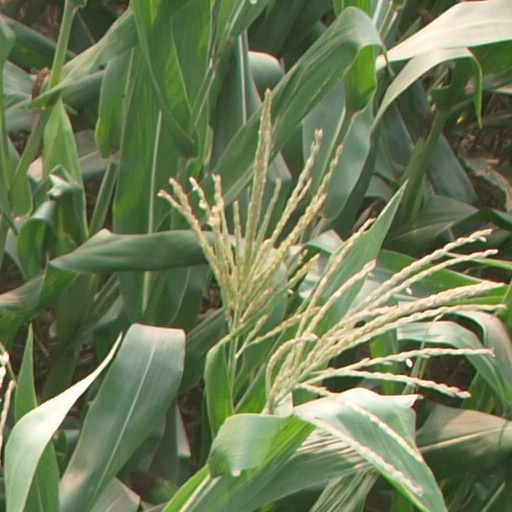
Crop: maize; corn